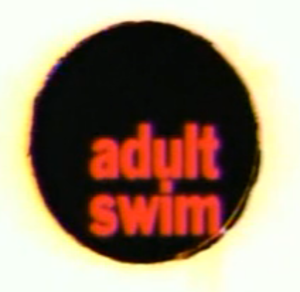
Adult Swim est une chaîne de télévision américaine spécialisée, créée le 2 septembre 2001. Orientée adulte, la chaîne fait partie du groupe Turner Broadcasting System. La chaîne possède des programmes originaux et underground, et diffuse essentiellement des dessins animés que Cartoon Network hésite à diffuser, le catalogue des séries de Williams Street Productions, anime, OAV, musiques et des émissions télévisées. En 2013, Aqua Teen Hunger Force est la série la plus longtemps diffusée sur la chaîne.